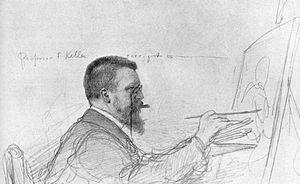
Ferdinand Keller, né le 5 août 1842 à Carlsruhe et mort le 8 juillet 1922 à Baden-Baden, est un peintre allemand.